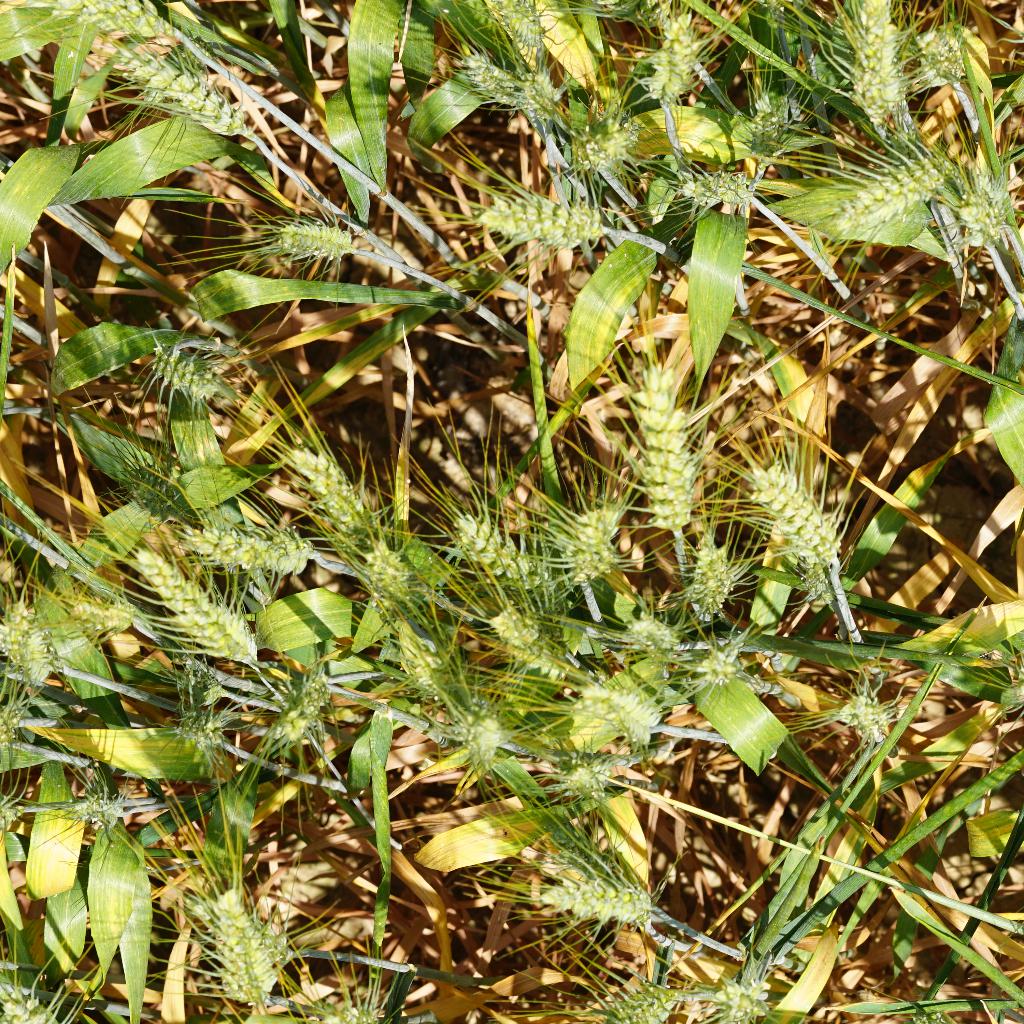
Country: France
Location: Gréoux
Wheat development stage: Filling